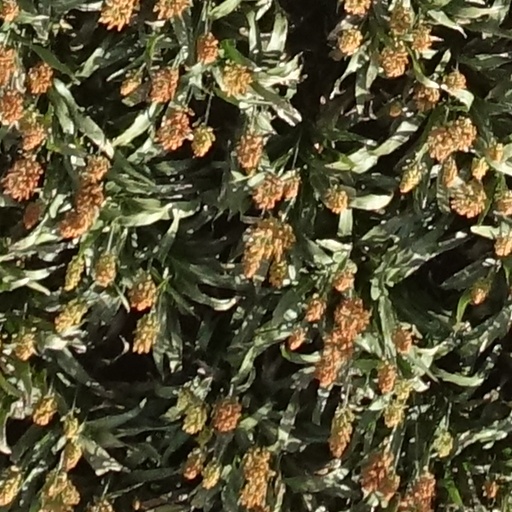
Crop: sorghum